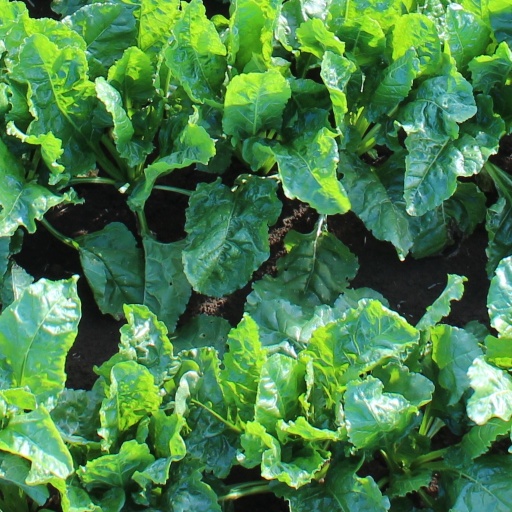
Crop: sugar beet